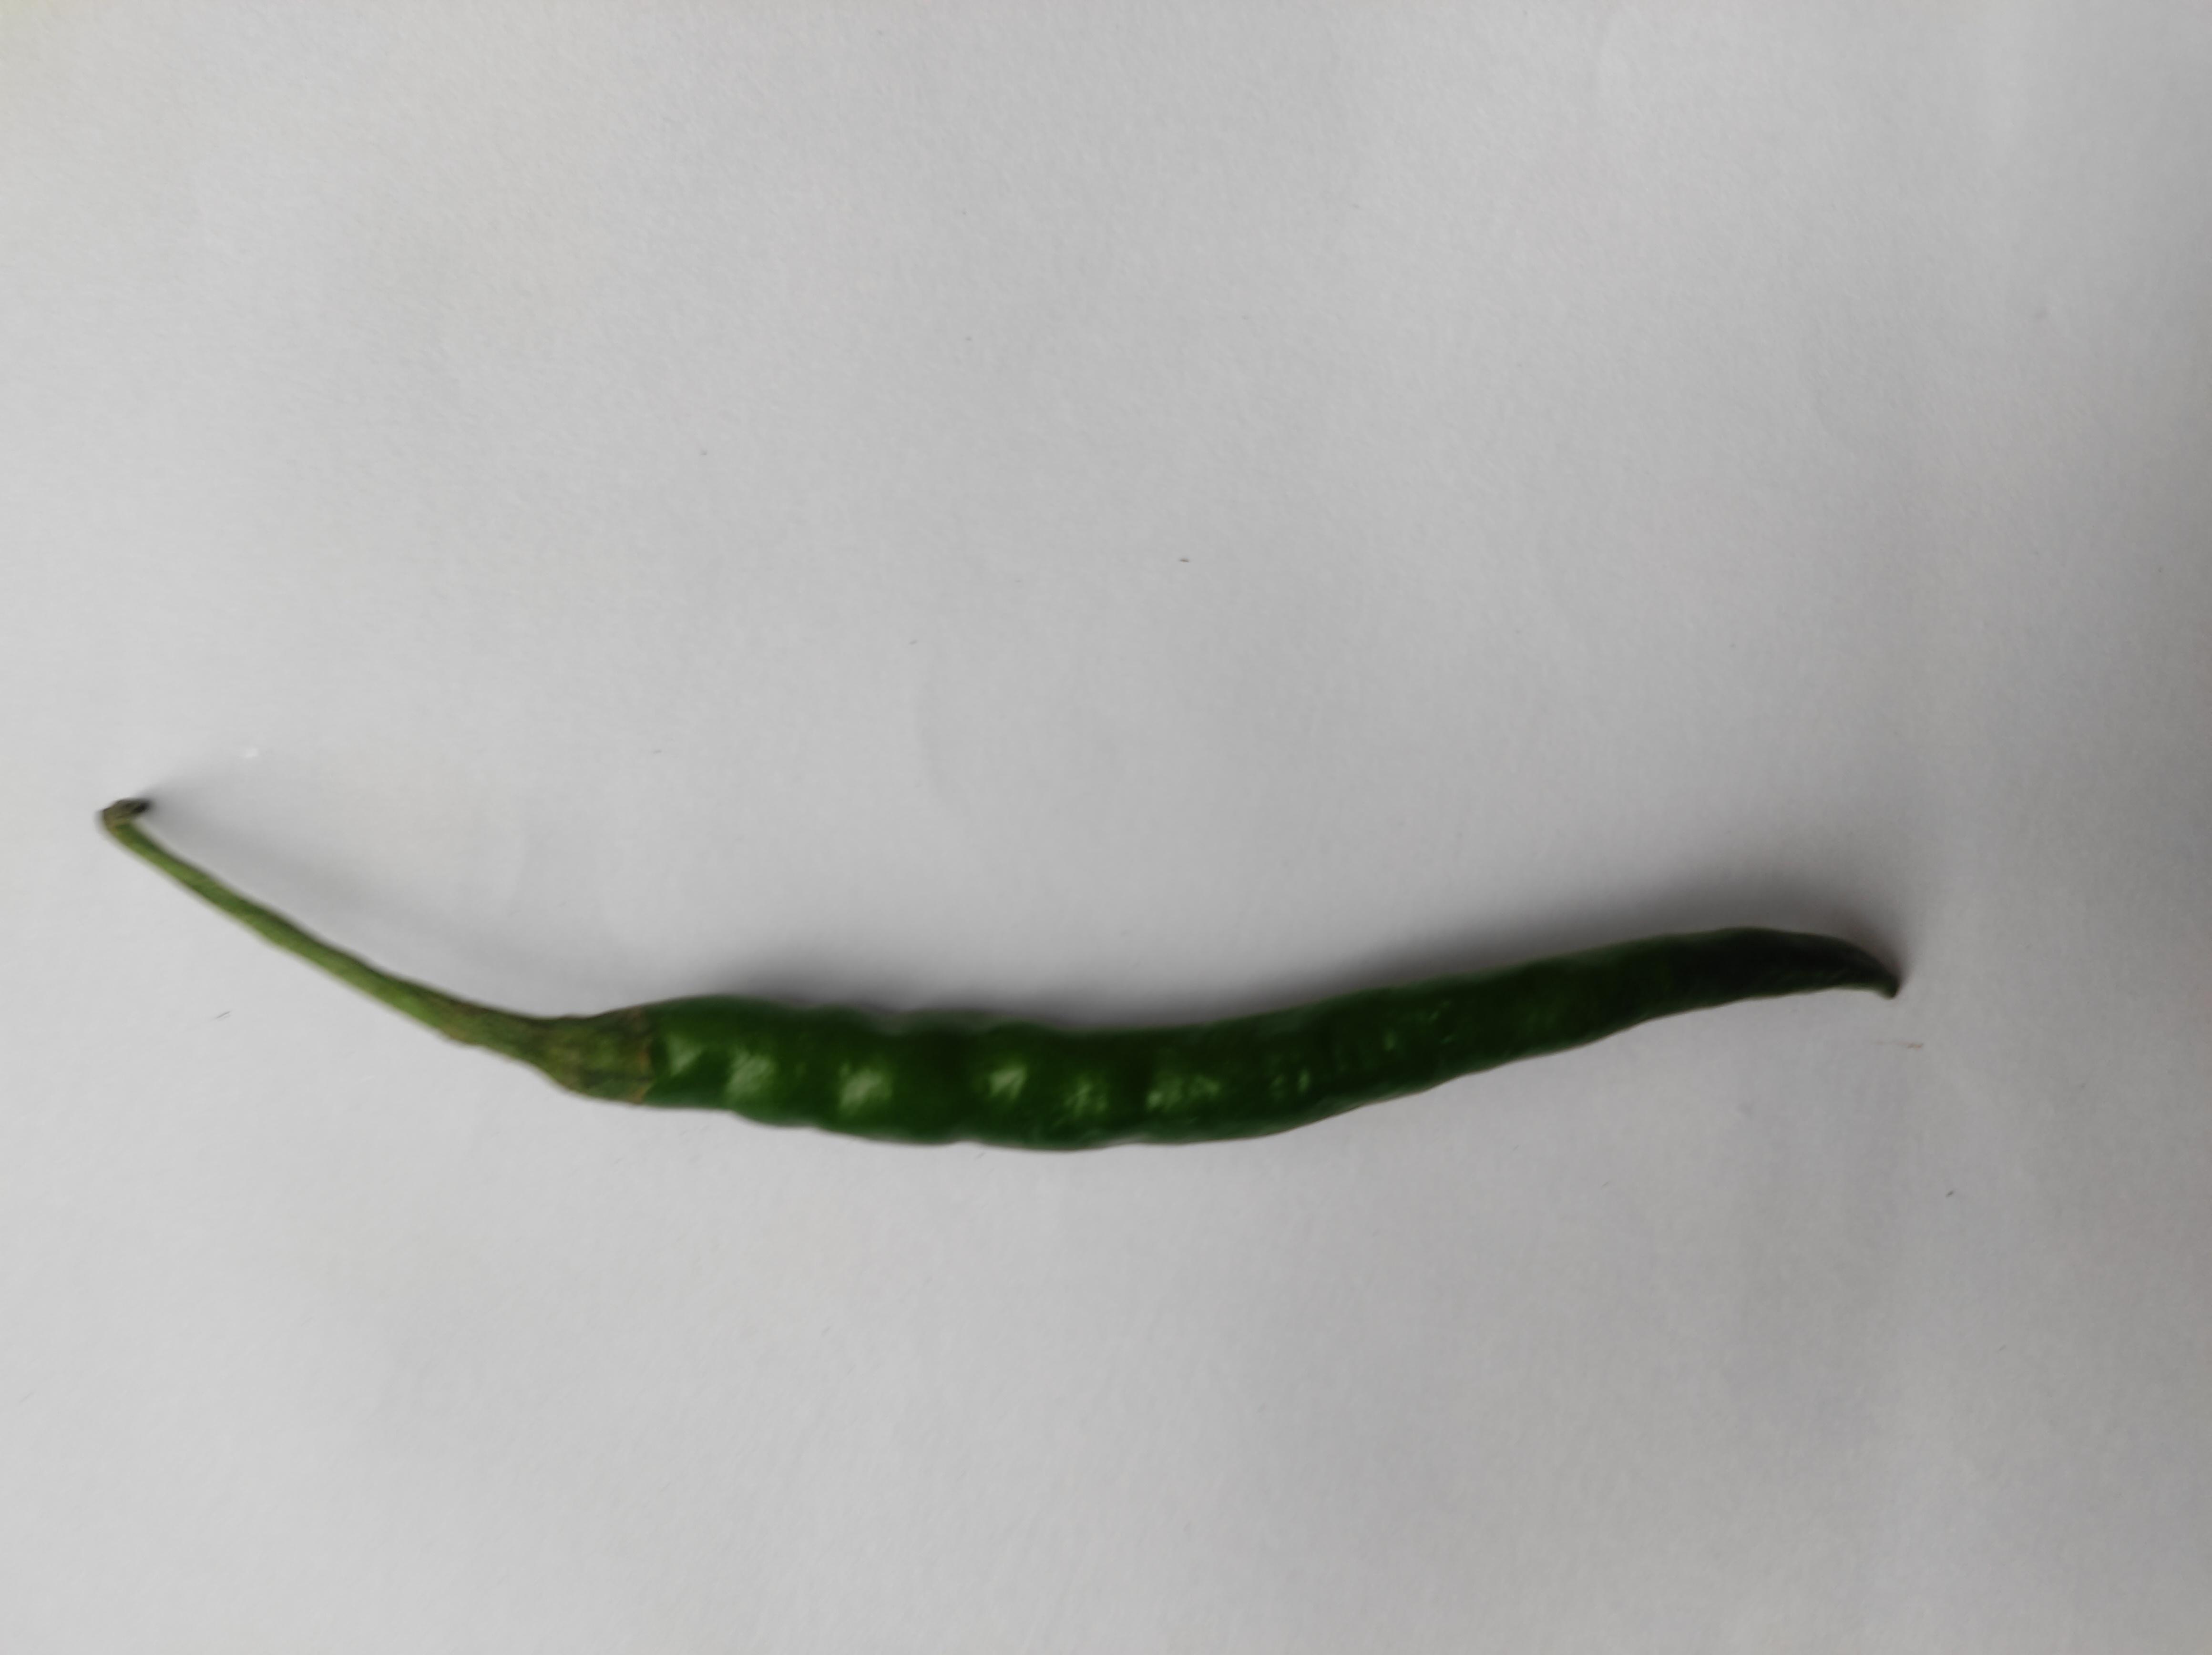
Label: Green Chili